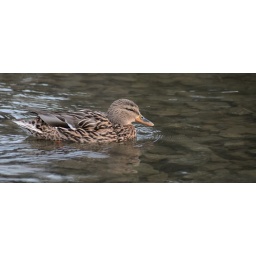
Ducks having a ball on the river 'Nidelva' in Trondheim, Norway.